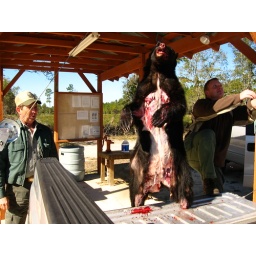
Dead black bear near Perry, Florida, USA